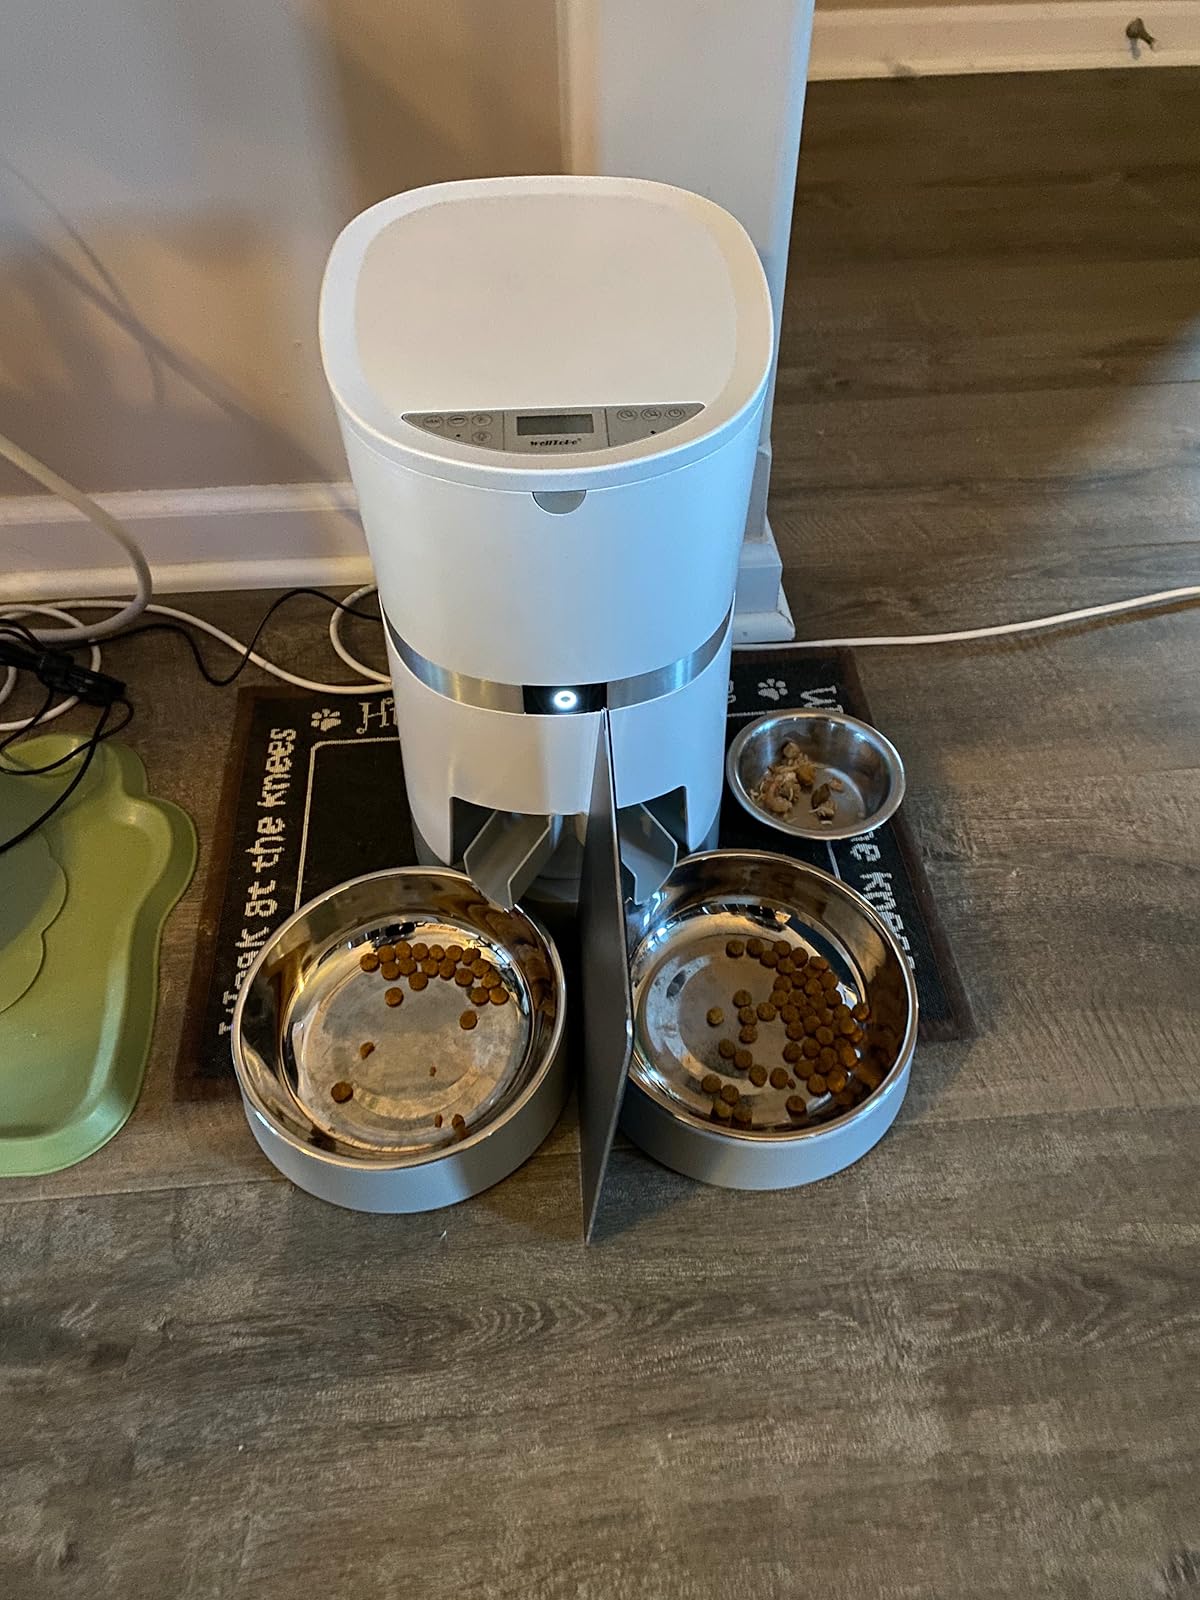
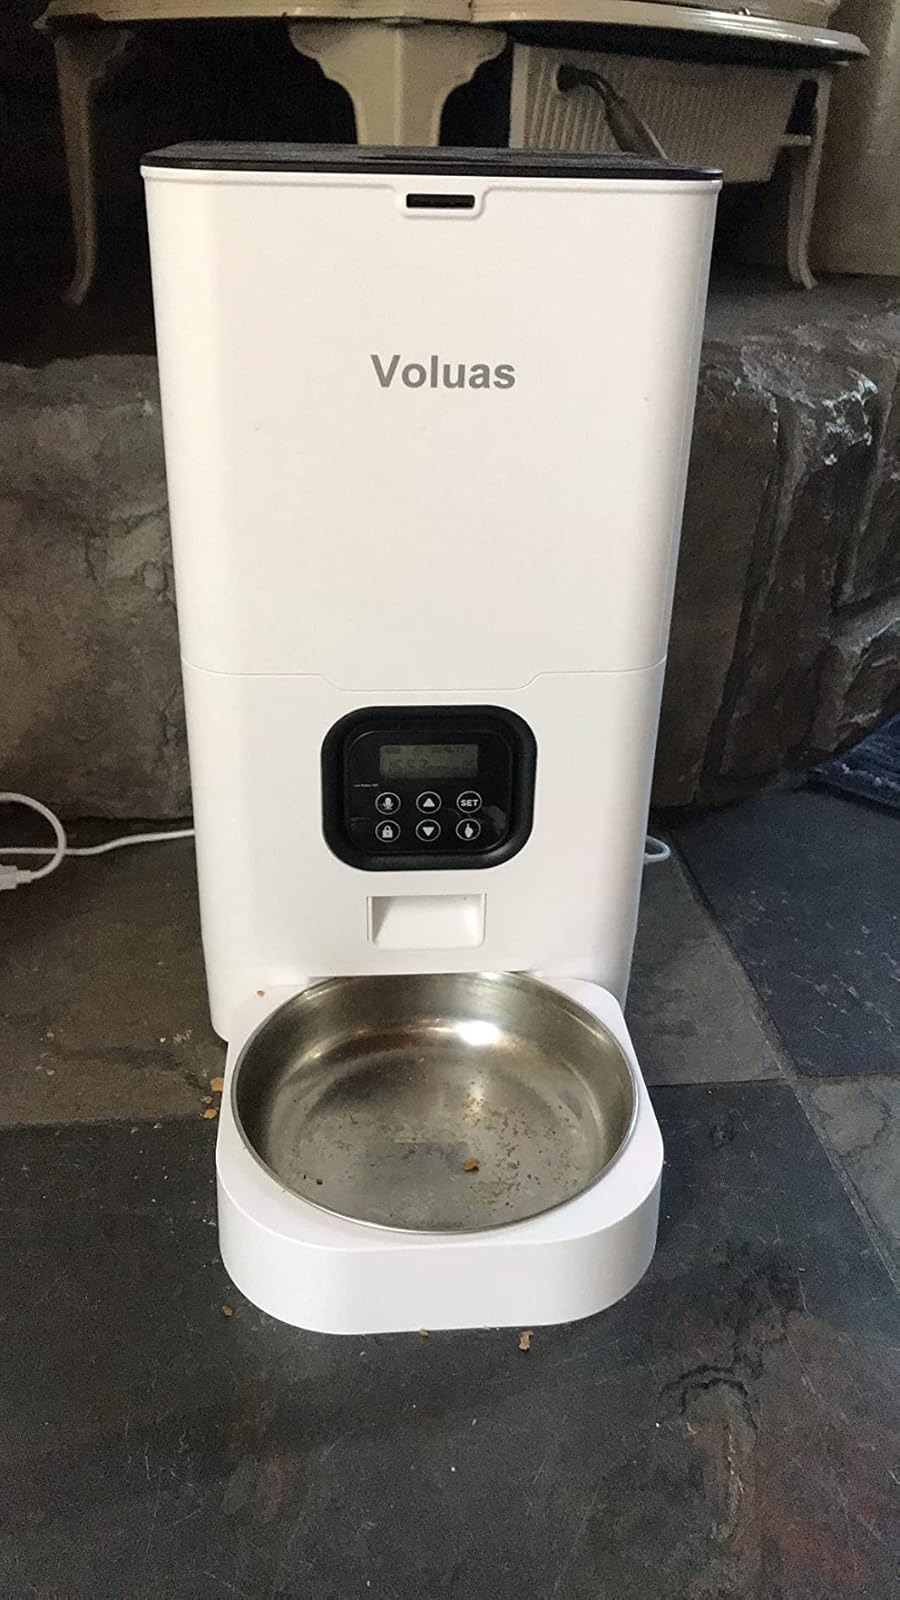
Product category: items_feeder
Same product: no